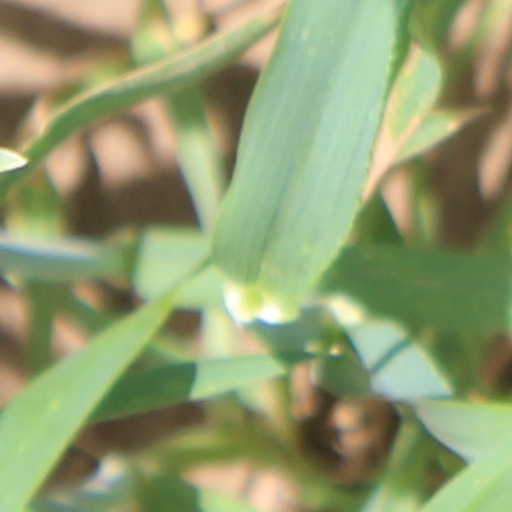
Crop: wheat